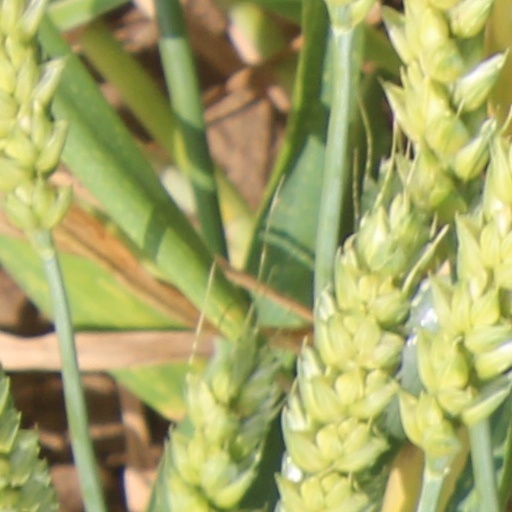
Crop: wheat